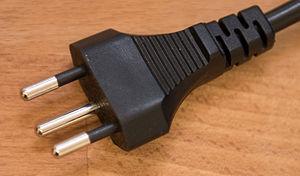
Le système SEV 1011 constitue la norme de prises électriques de la Suisse et du Liechtenstein. Au niveau international, on parle également de prises de type J pour les prises de types 12 et 13.